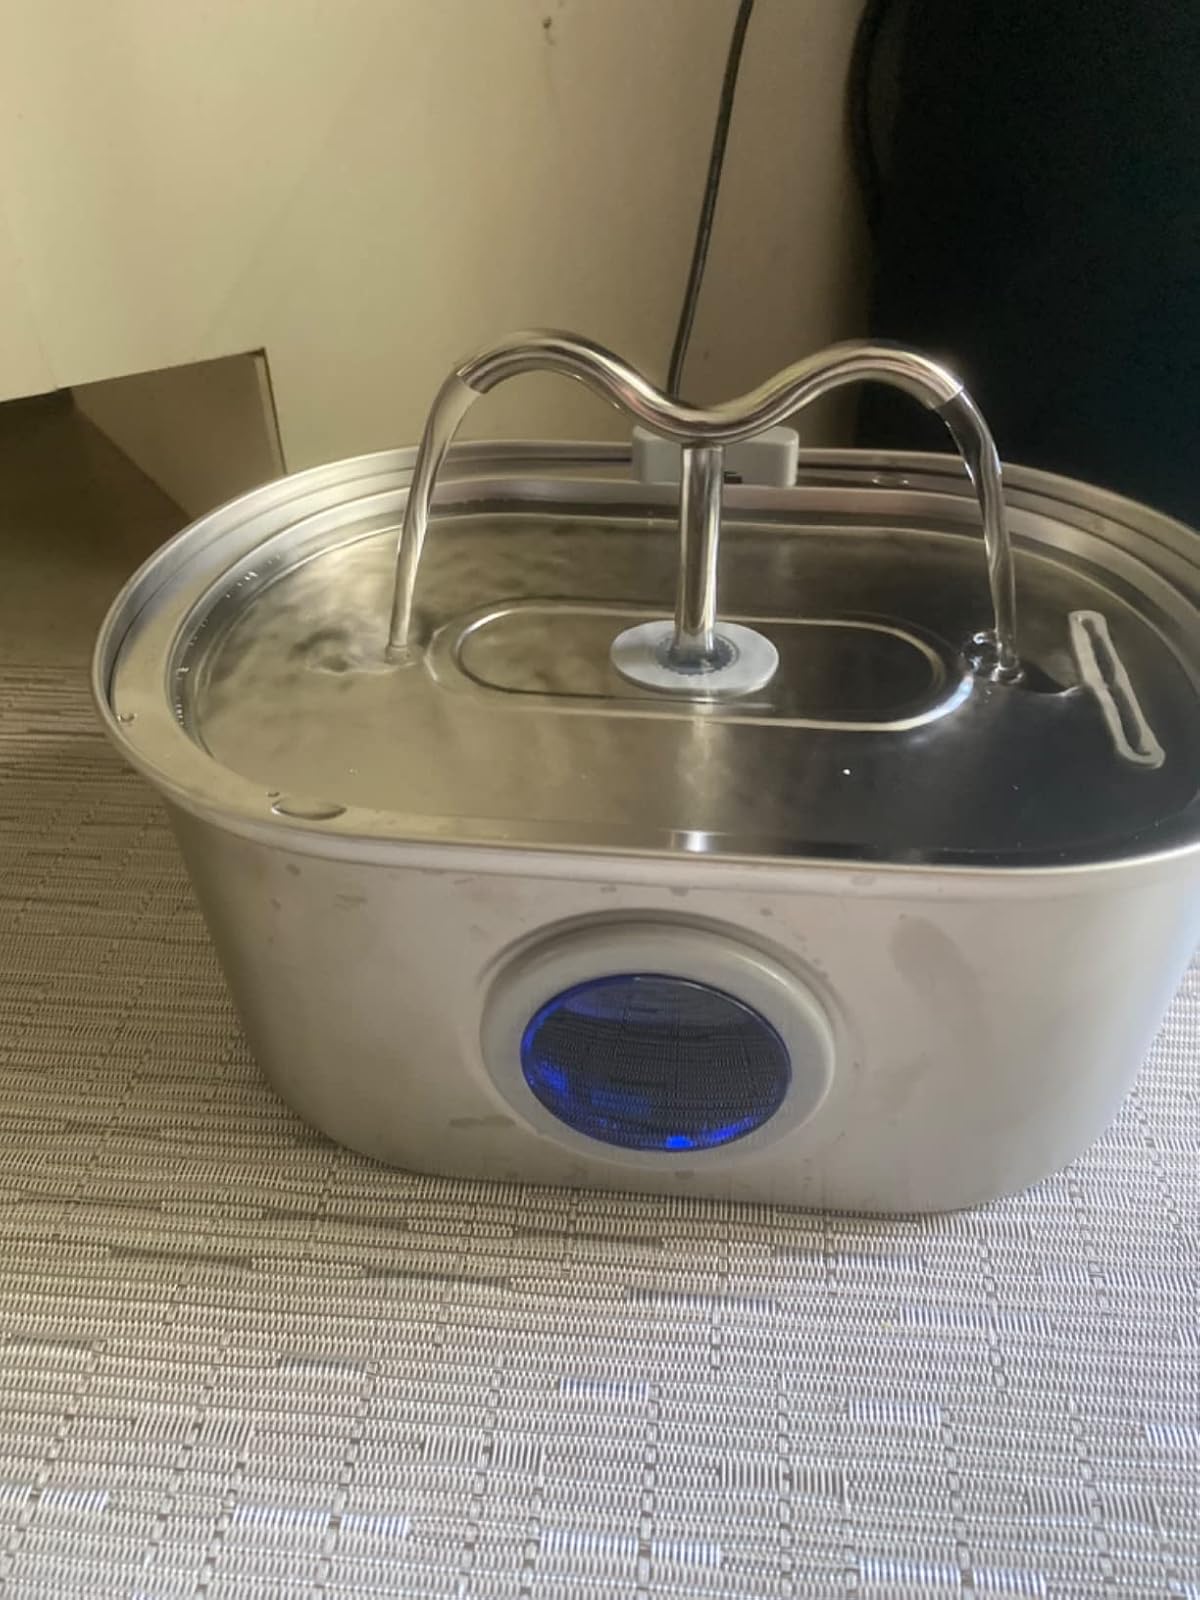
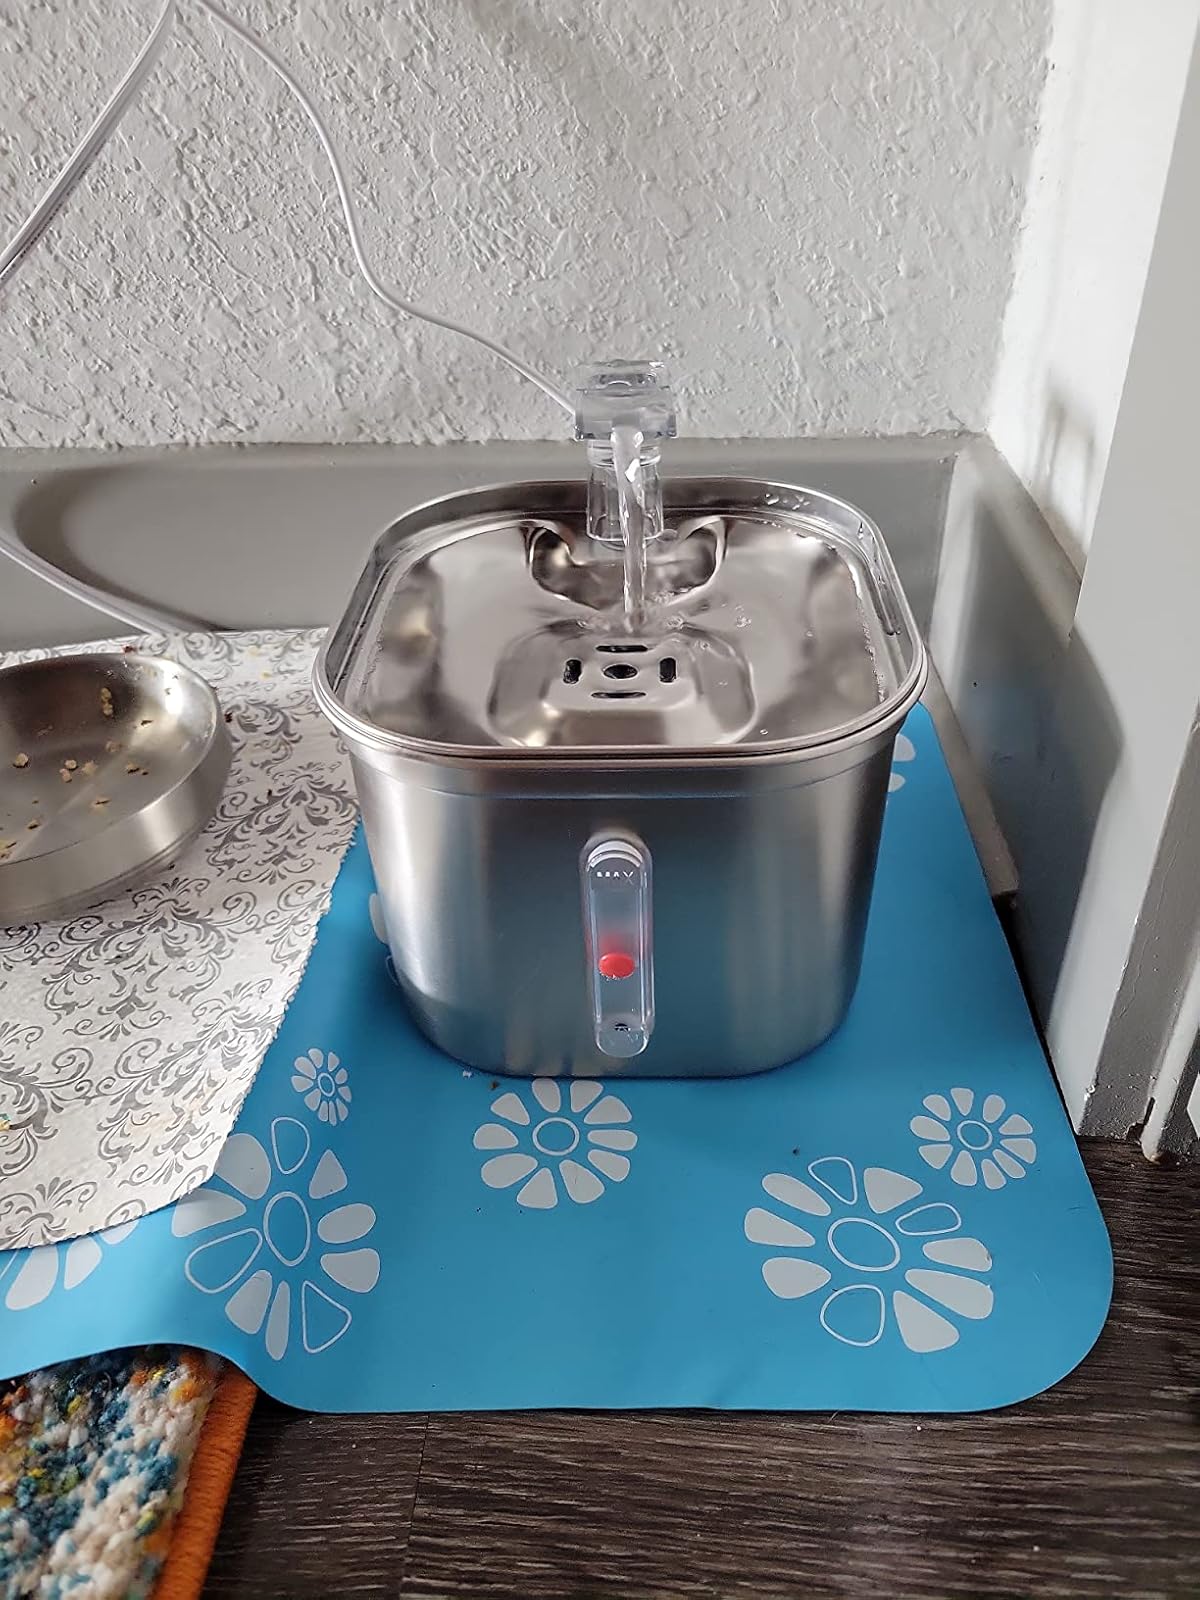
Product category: items_bowl
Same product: no